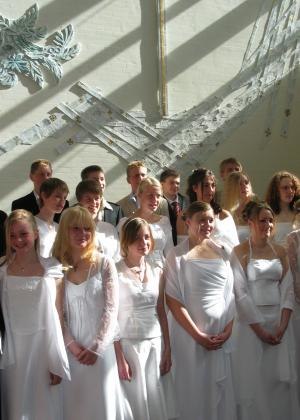
Konfirmation
Konfirmander
Konfirmander (2004)
Konfirmation er en kirkelig handling, som bekræfter dåben. Tidligere var konfirmationen adgangsbetingelse for deltagelse i nadveren.